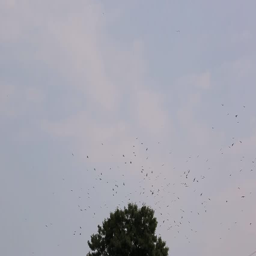
birds fly in groups of a circle on a background cloudy sky